Religious views of Thomas Jefferson

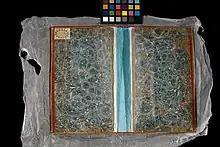
The "Jefferson Bible" features only the words of Jesus from his disciples, written in parallel Greek, Latin, French, and English.

The religious views of Thomas Jefferson diverged widely from the traditional Christianity of his era. Throughout his life, Jefferson was intensely interested in theology, religious studies, and morality.